Amfissa

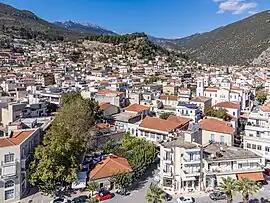
View of Amphissa

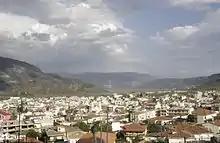
Southern part of Amphissa

Amphissa is a town in Phocis, Greece, part of the municipality of Delphi, of which it is the seat and a municipal unit. The municipal unit has an area of 315.174 km. It lies on the northern edge of the olive forest of the Crissaean plain, between two mountains, Giona to the west and Parnassus to the east, northwest of Athens and of Delphi, as well as northeast of Naupactus and south of Lamia.